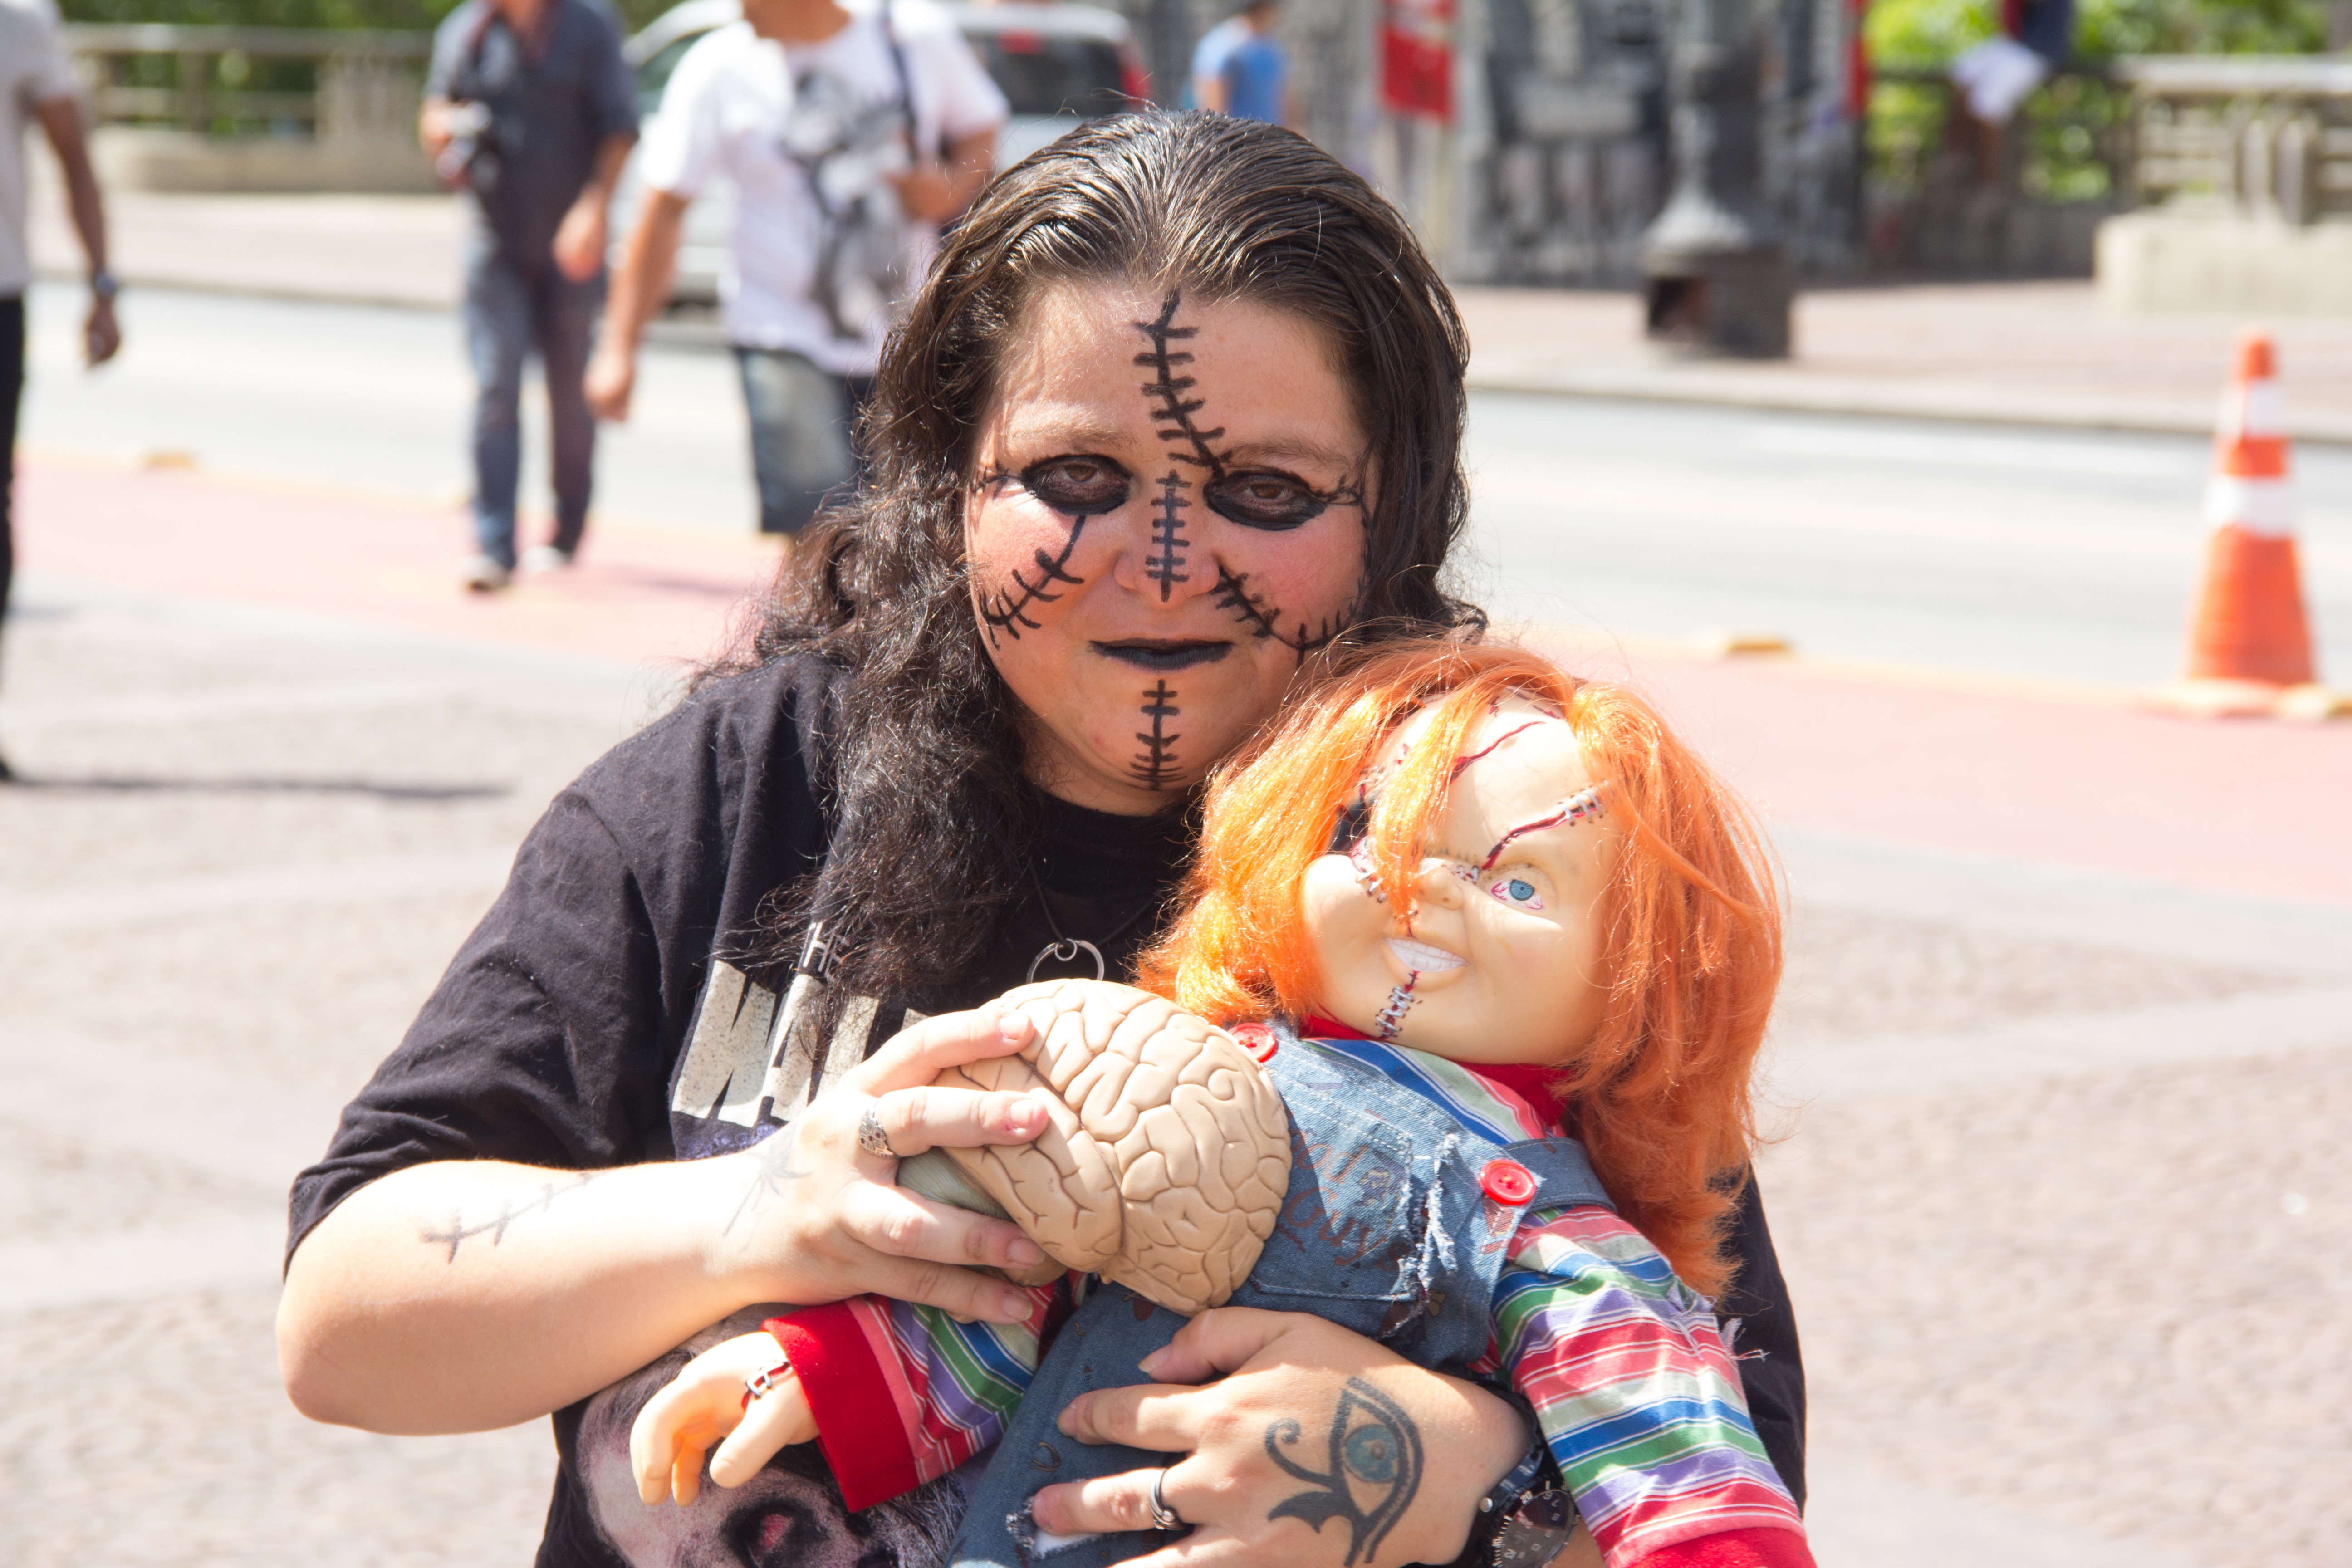
person, people, woman, child, death, facial expression, smile, fun, terror, zumbie, interaction